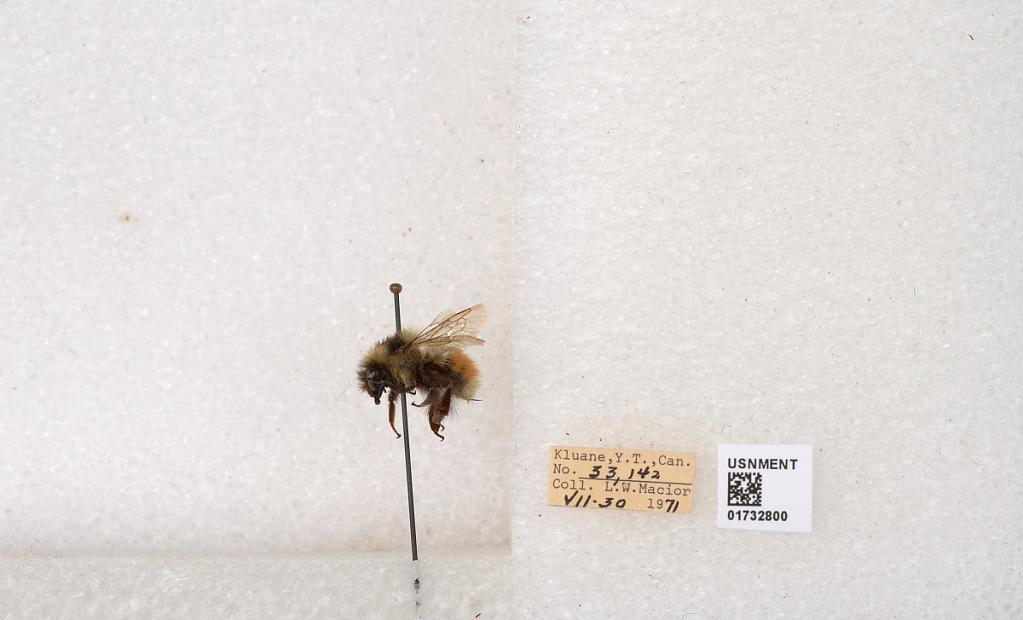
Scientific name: Bombus (Pyrobombus) sylvicola Kirby
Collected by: L. Macior
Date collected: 1971-7-30
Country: Canada
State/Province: Yukon Teritory
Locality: Kluane National Park and Reserve
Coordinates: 60.7493, -139.504